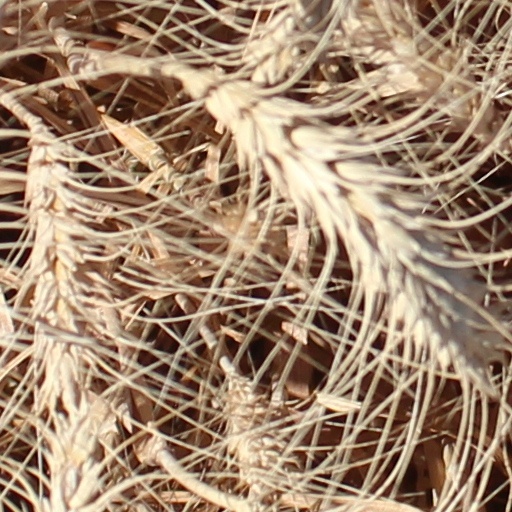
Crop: wheat